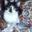
Label: cat